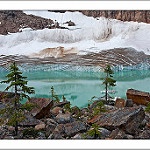
Scene: Outdoor